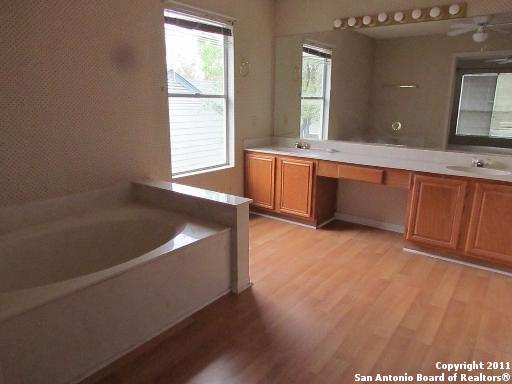
user: Given an image and a question. Answer the question in a short answer. Question: What is the sink layout in this picture commonly called? Short Answer:
assistant: vanity